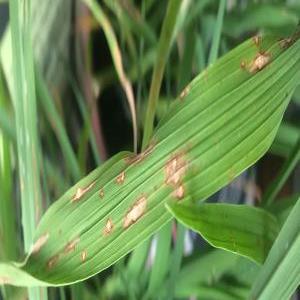
Disease: Blast